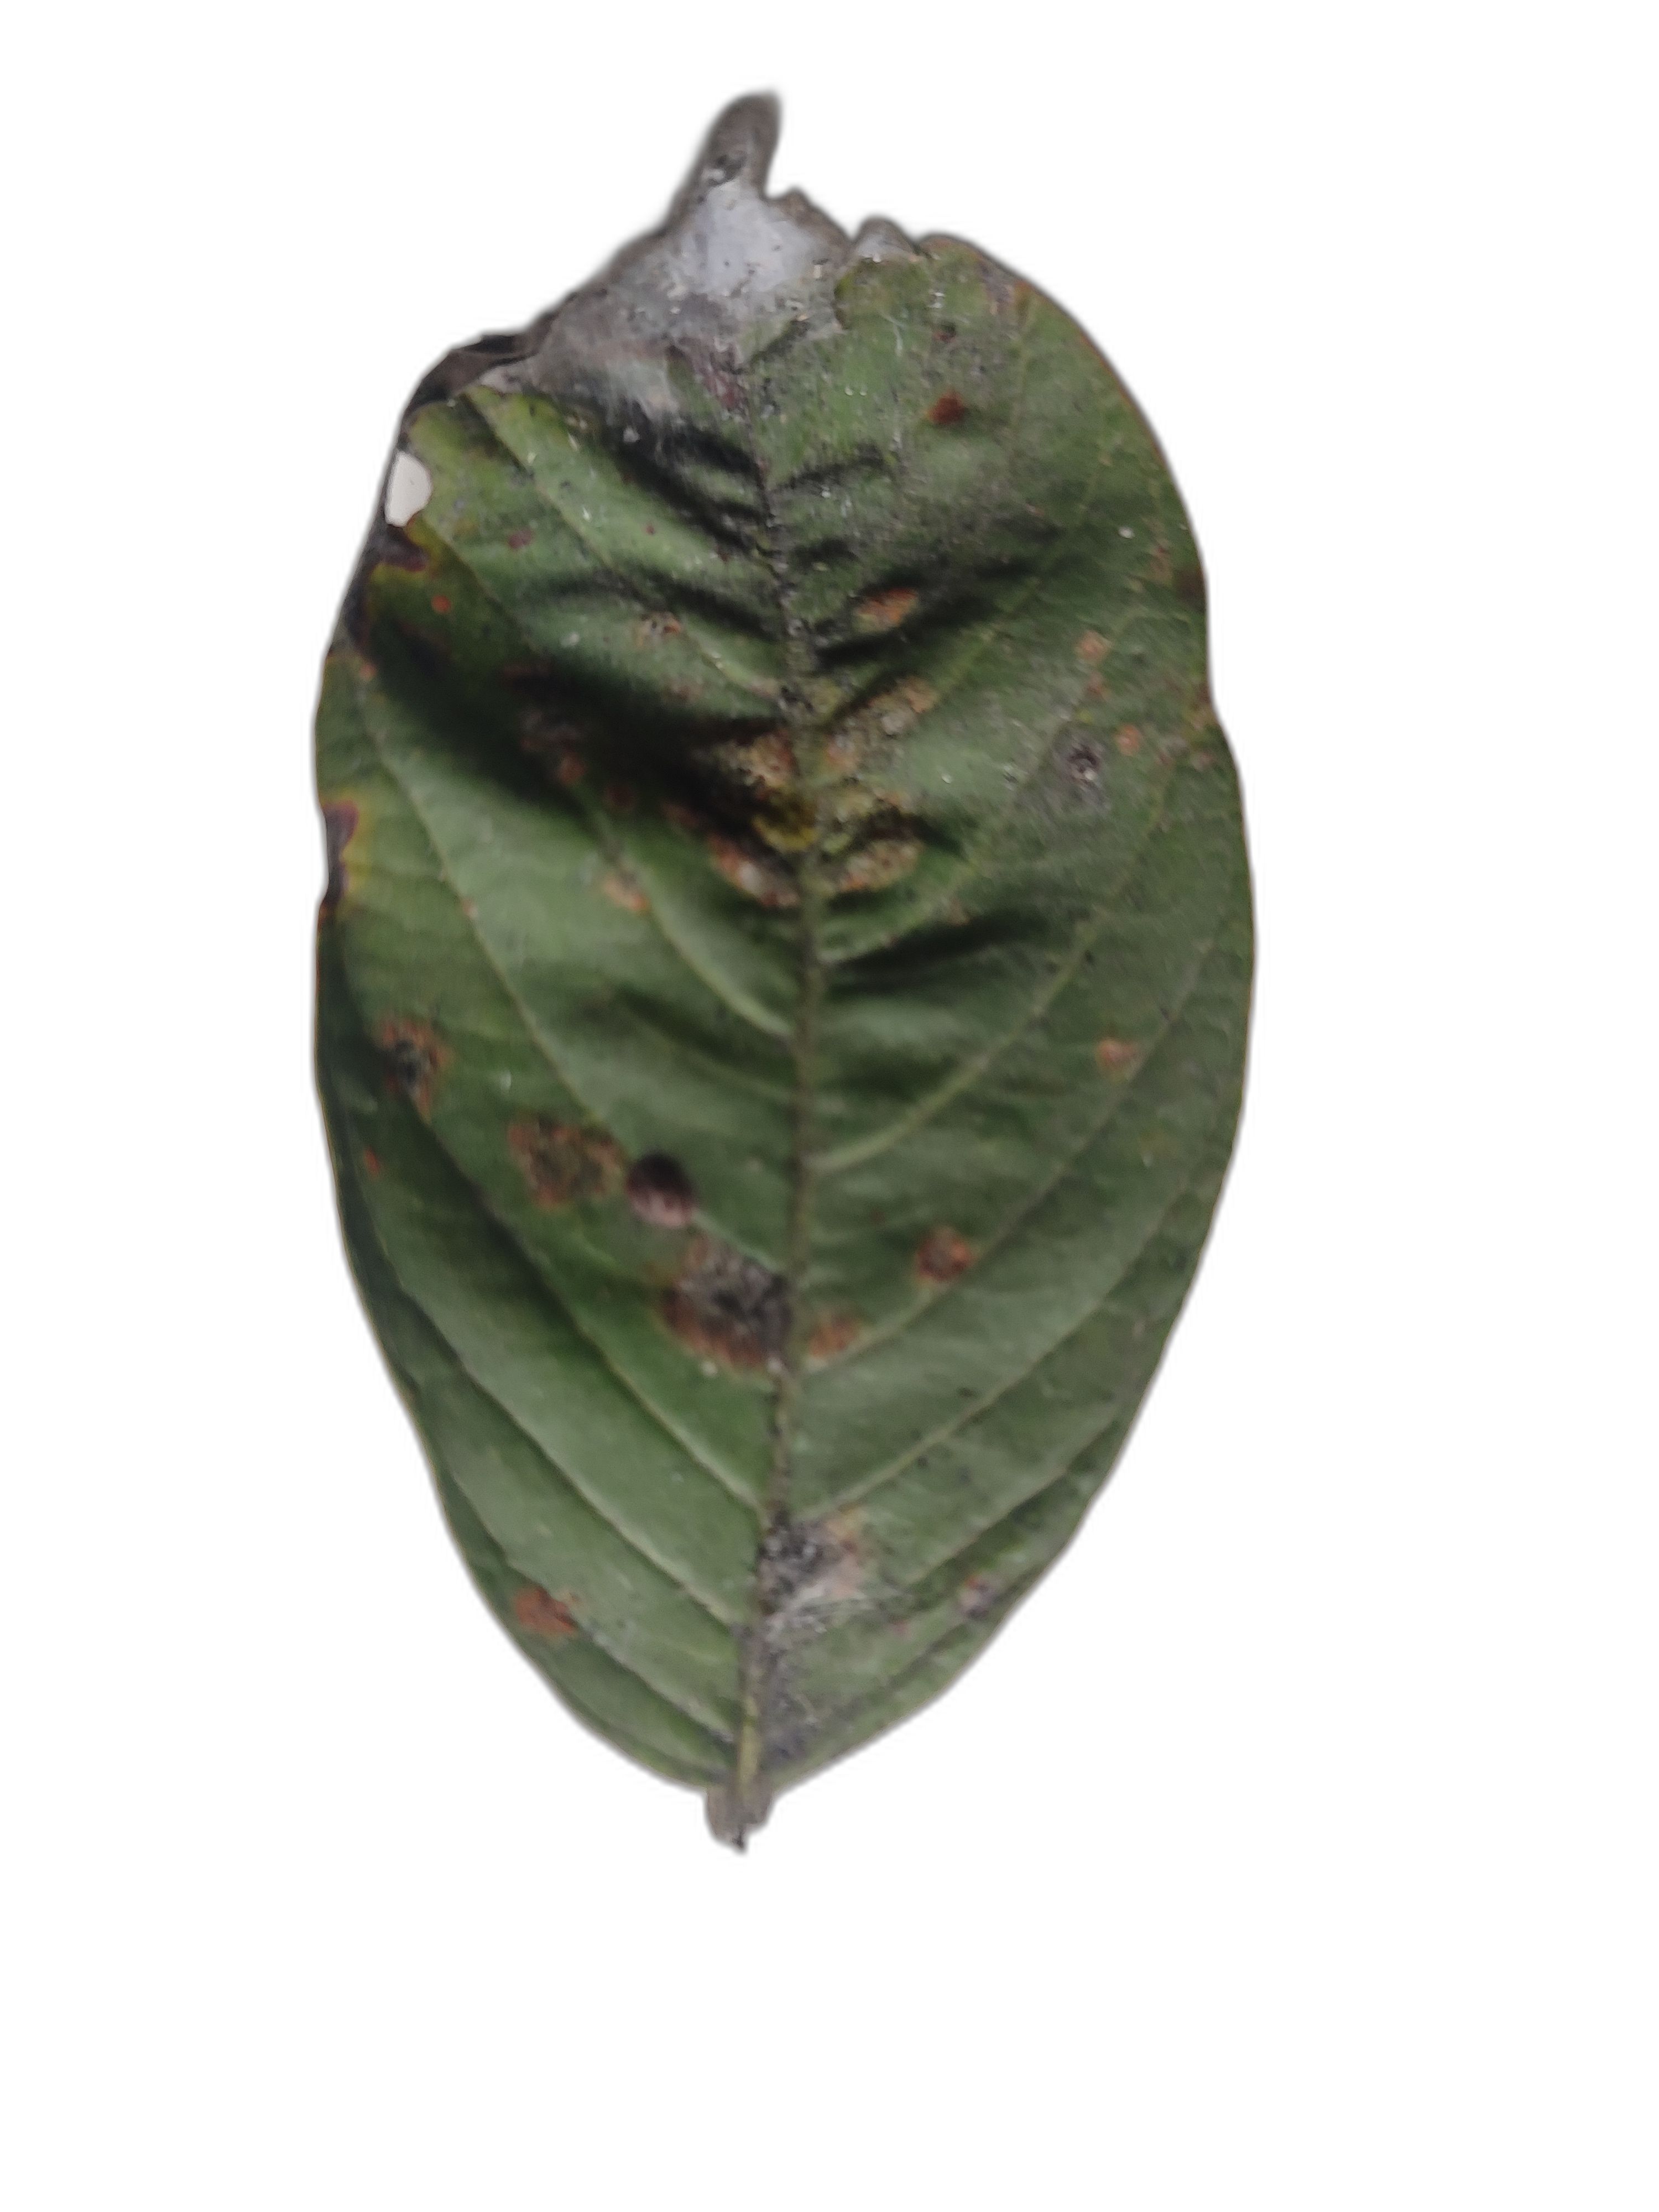
Plant part: leaf
Disease: Anthracnose